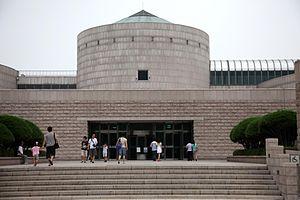
Cette liste des plus grands musées d'art du monde procède à un classement des musées d'art et autres musées contenant principalement des œuvres d'art en fonction de la surface totale d'exposition.
Le musée national d'art contemporain est un musée situé à Gwacheon, près de Séoul en Corée du Sud. L'espace d'exposition s'étend sur 14 144 m² et il dispose d'un parc extérieur pour les sculptures de 33 000 m².